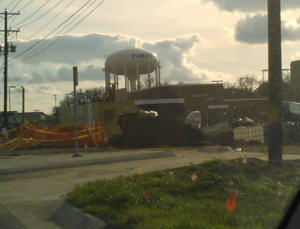
Vue de la North Richland Hills Château d'eau le Ferme à Market Road 1938 (Davis Boulevard).
North Richland Hills est une ville située dans le comté de Tarrant, dans l'État du Texas, aux États-Unis. Lors du recensement de 2010, elle comptait 63 343 habitants.